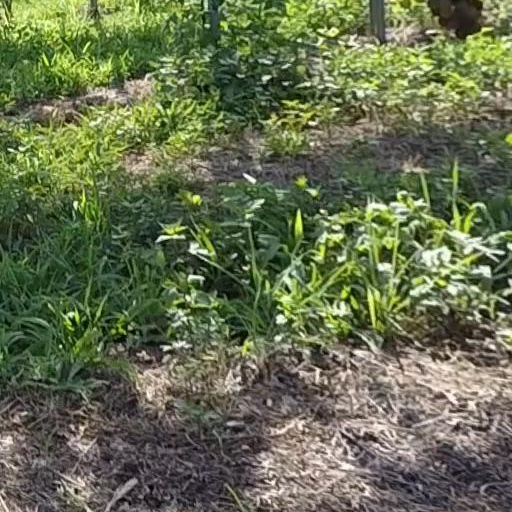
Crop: grape